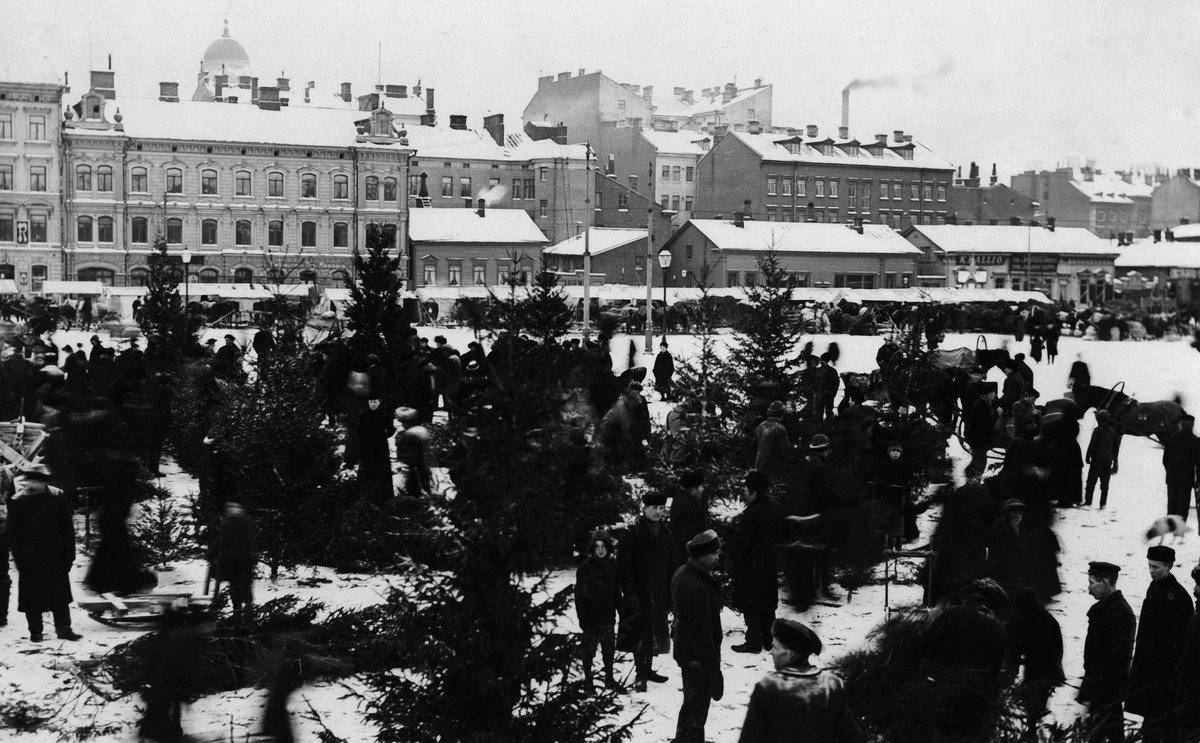
Joulukuusen myyntiä Rautatientorilla
sisällön kuvaus: Joulukuusen myyntiä Rautatientorilla. Taustalla Mikonkatu 17, 15, 13, 11 (nyk. 15 Kaisaniemenkadun ajotie 13, 11). mustavalkoinen
Kuvaaja: Rosenberg, Harald, valokuvaaja
Ajankohta: kuvausaika 1904
Paikka: Suomi, Uusimaa, Helsinki, Kluuvi Helsinki, Rautatientori
Aiheet: joulu, joulukuuset, asiakkaat, hevonen